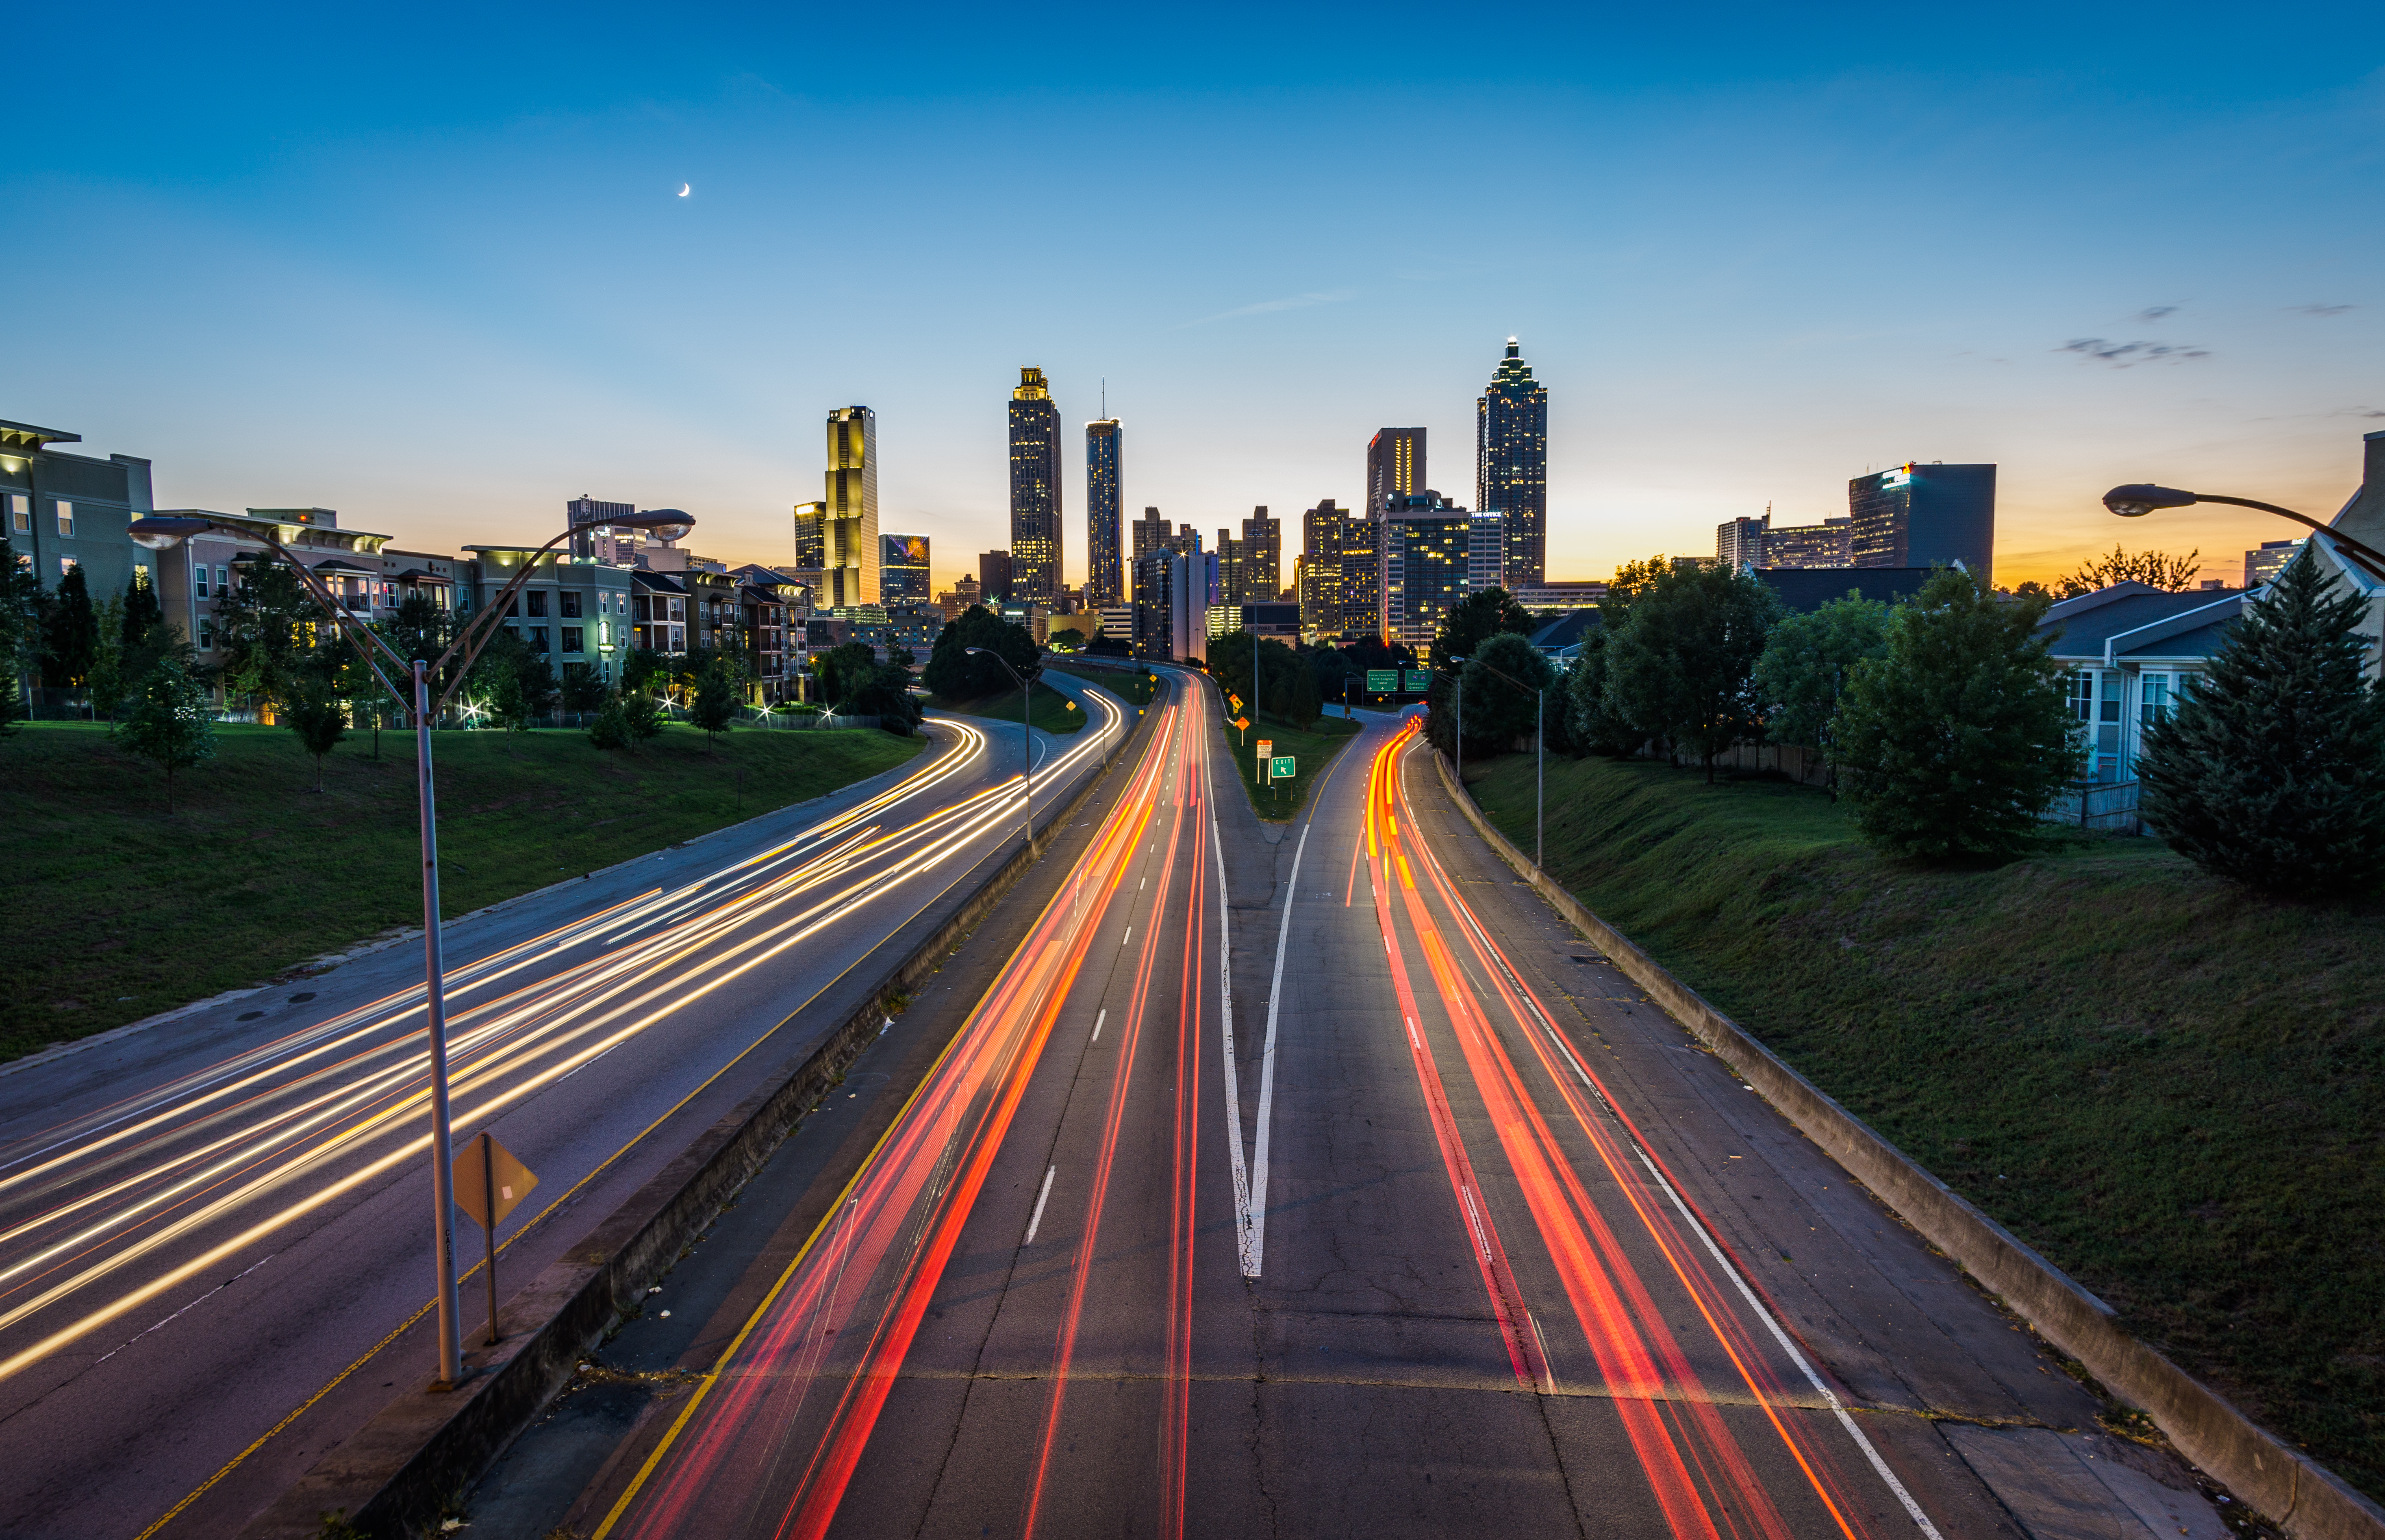
horizon, architecture, track, sunset, skyline, traffic, night, highway, city, skyscraper, urban, cityscape, downtown, dusk, transport, evening, vehicle, lane, long exposure, expressway, public transport, lights, skyscrapers, buildings, roads, metropolis, urban area, residential area, light streaks, human settlement, metropolitan area